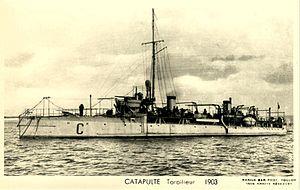
Contre-torpilleur